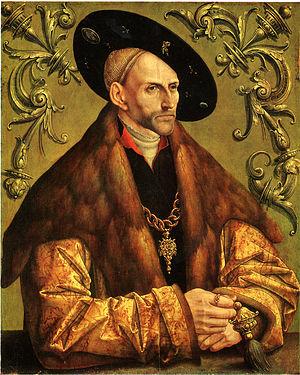
Friedeburg est une commune et station balnéaire agréée de l’arrondissement de Wittmund en Basse-Saxe. Elle borde par l'Est les contreforts du geest de Frise-orientale, dont les avancées mordent les polders du Nord-Est. Avec 164 km² Friedeburg est par sa superficie la 3ᵉ commune de Frise orientale. Elle compte 10 500 habitants et sa densité, 64 hab./km², est l'une des plus faibles d'Allemagne. Friedeburg offre les trois principaux paysages de la Mer du Nord : les marécages, le bocage de geest et les tourbières.